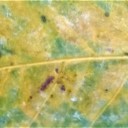
Label: Leaf_rust